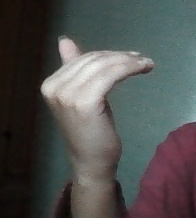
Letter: khaa